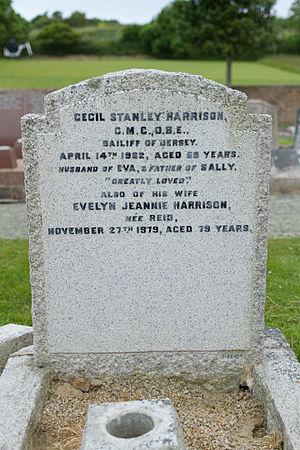
Cecil Stanley Harrison, est un bailli de Jersey.